Ken Penner

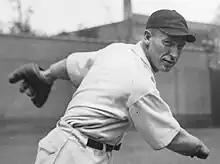
Penner, circa 1929

Kenneth William Penner (April 24, 1896 – May 28, 1959) was a Major League Baseball pitcher who played for two seasons. He pitched for the Cleveland Indians in 1916 and the NL-Pennant winning Chicago Cubs in 1929; he did not appear in the World Series.